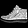
Label: Sneaker